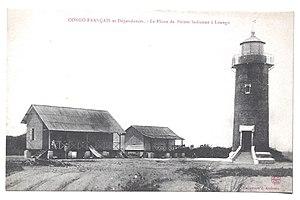
Carte postale du Congo Français et dépendances - Le phare de la Pointe Indienne